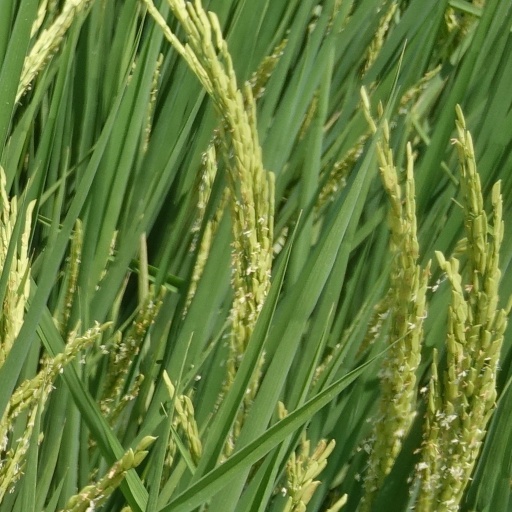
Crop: rice